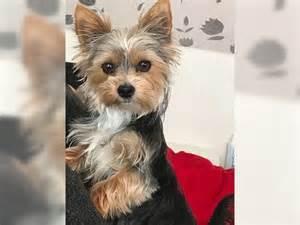
dog